Slim Whitaker

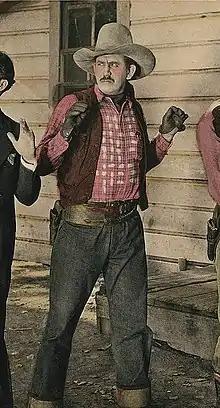
Whitaker in "The Ramblin' Galoot" (1926)

Charles Orbie "Slim" Whitaker (July 29, 1893 – June 27, 1960) was an American film actor. He appeared in more than 340 films between 1914 and 1949. He was born in Kansas City, Missouri, and died in Los Angeles, California, from a heart attack.